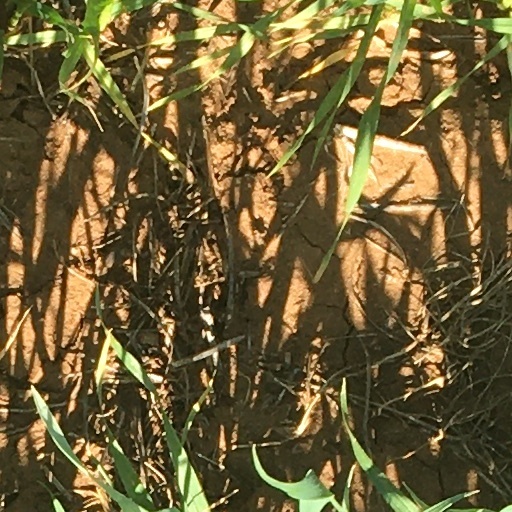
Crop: wheat